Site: brandenburg
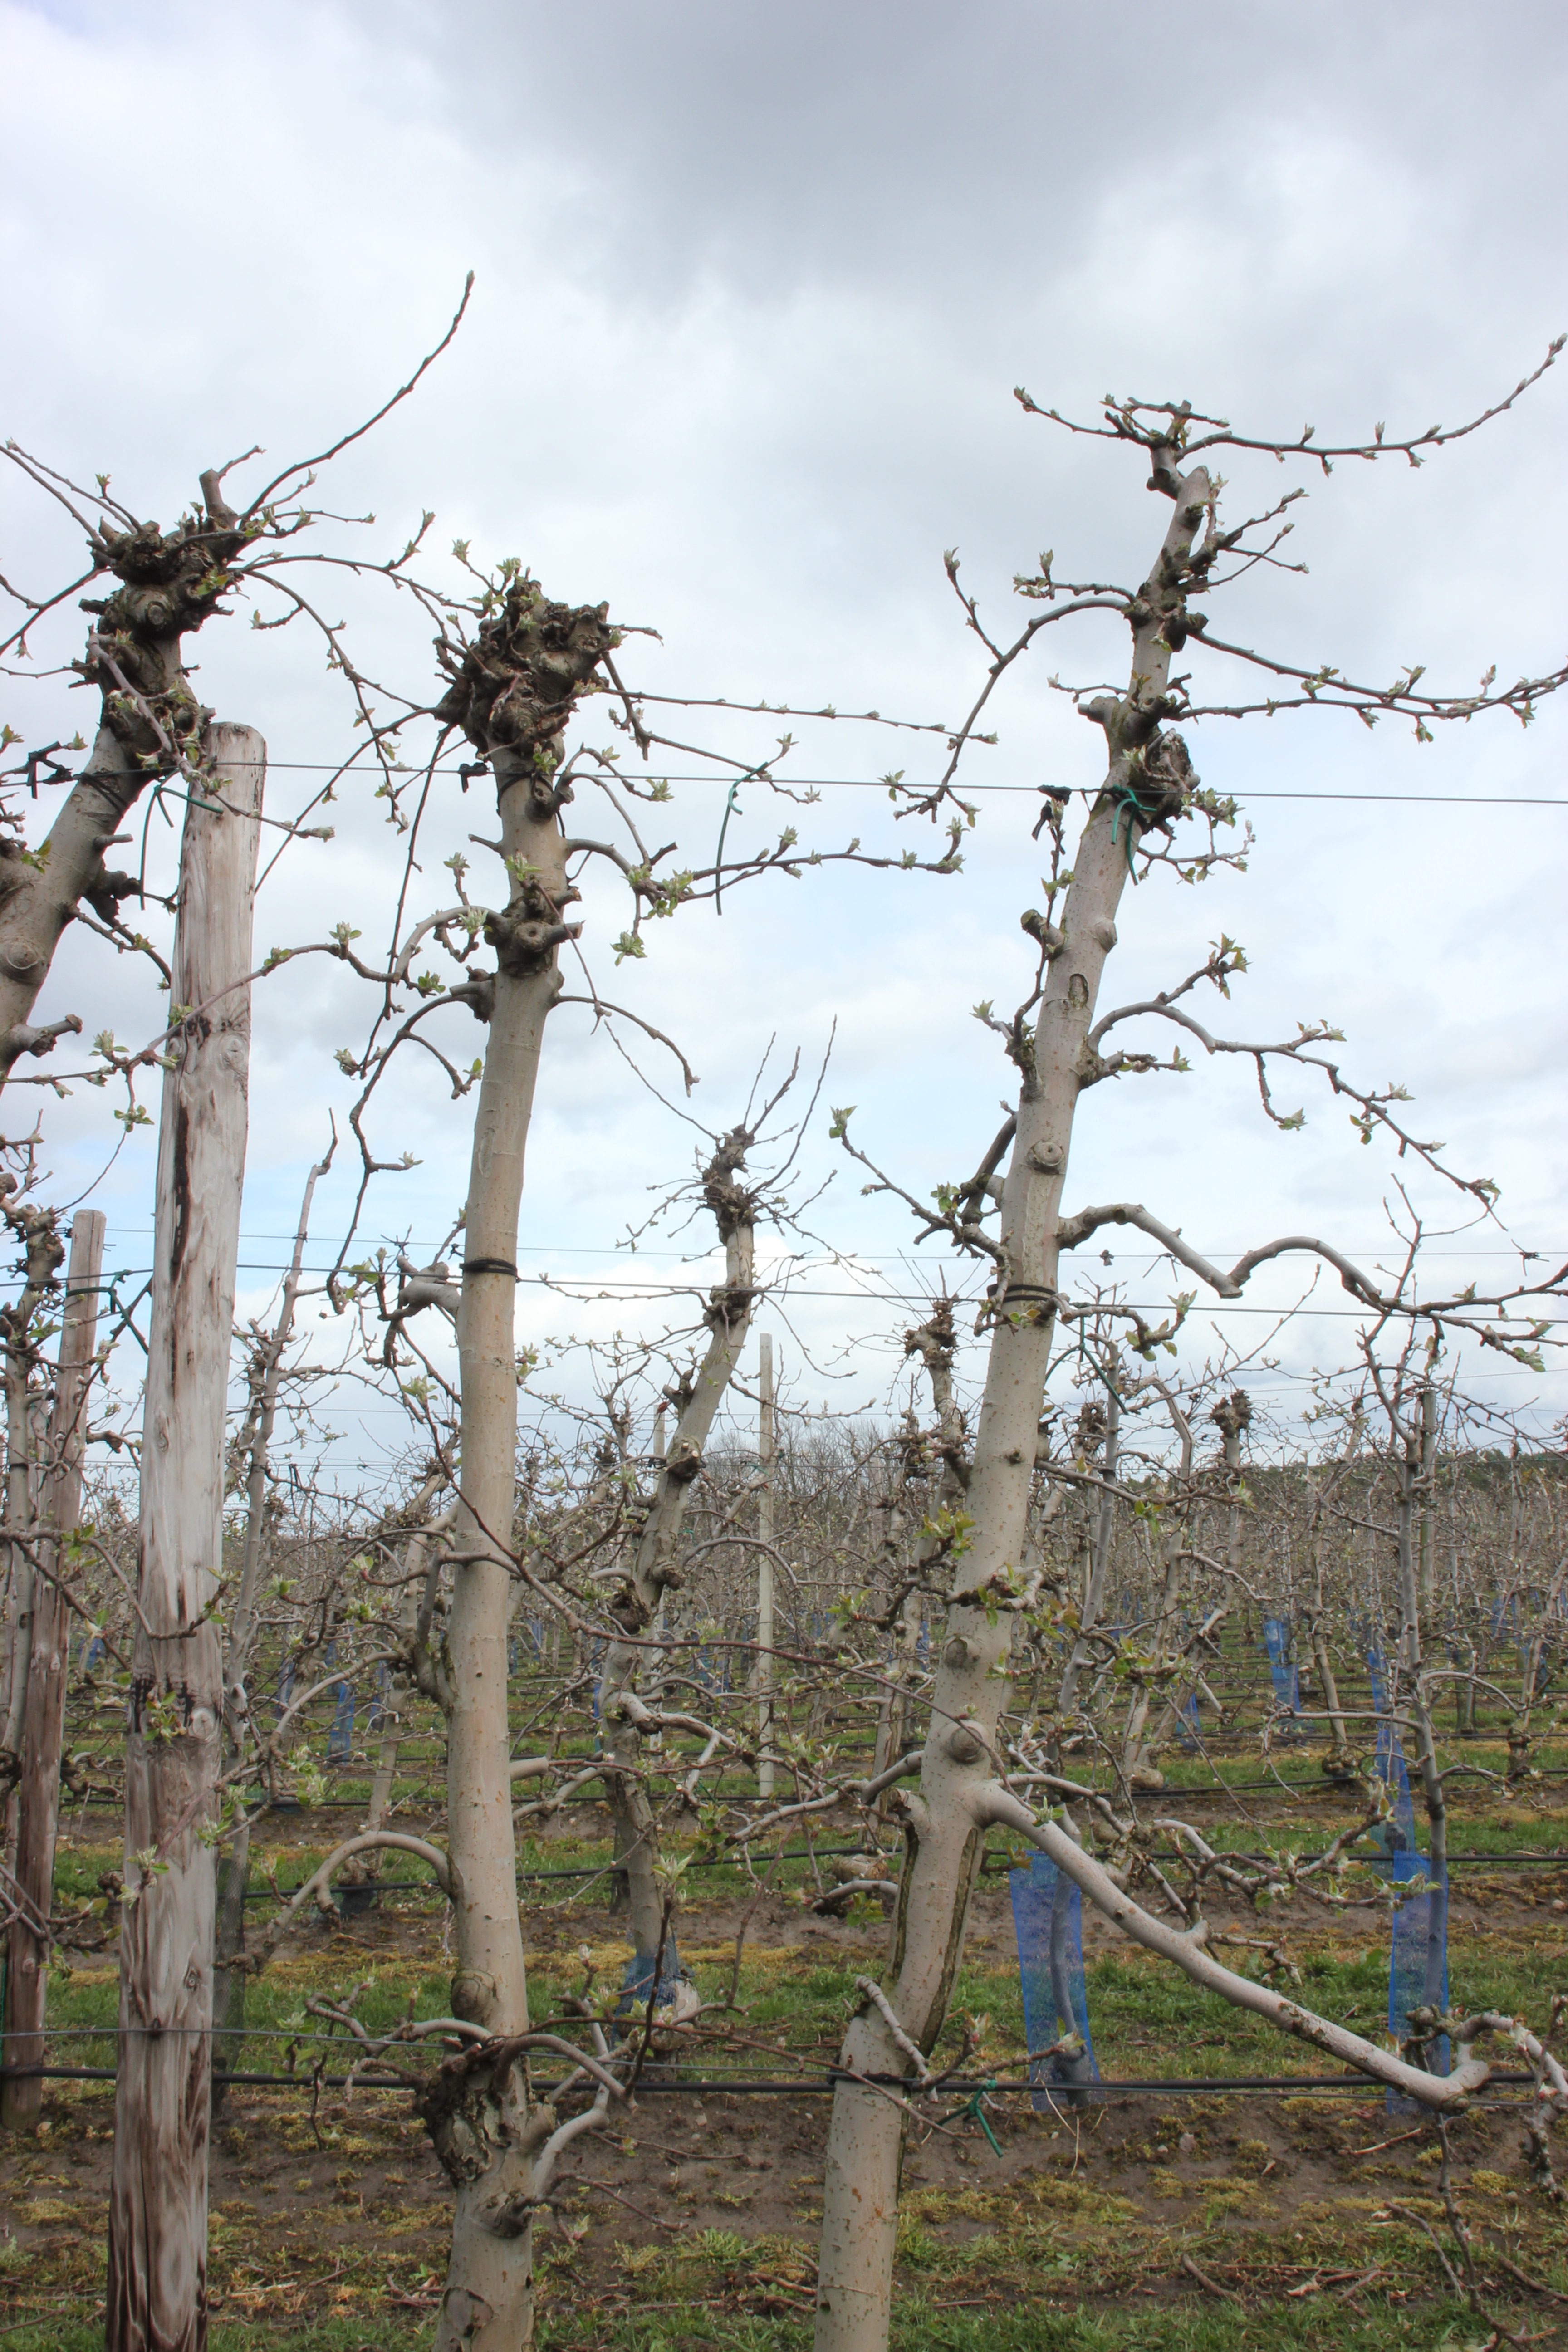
Growth stage (BBCH 55): Inflorescence emergence